Donald Mackintosh (politician)

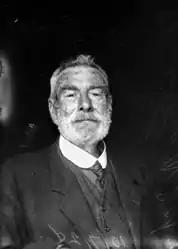

Donald Mackintosh (16 May 1840 – 5 May 1932) was a farmer and member of the Queensland Legislative Assembly.